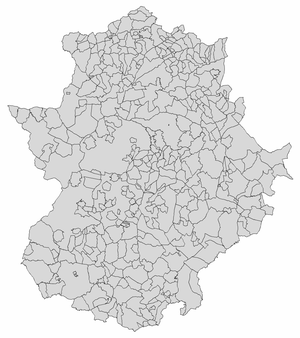
Liste des communes d'Estrémadure par provinces :